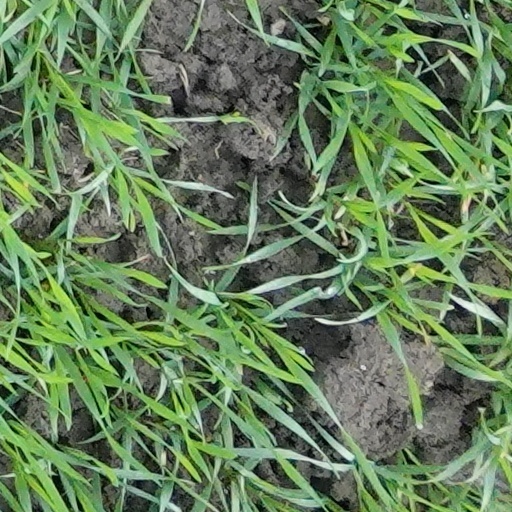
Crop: wheat